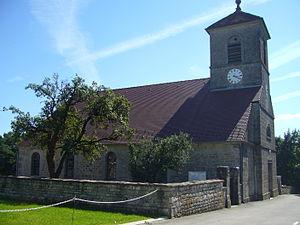
Eglise de Chamole, JUra, France
Chamole est une commune française située dans le département du Jura en région Bourgogne-Franche-Comté.